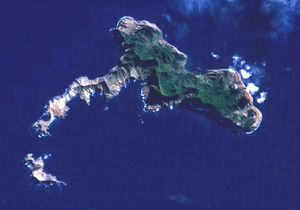
La région Fernandez est une des 35 phytodivisions définies par Armen Takhtajan dans son ouvrage Floristicheskie oblasti Zemli. Cette phytorégion fait partie du royaume Holantarctique au même titre que les trois régions suivantes : chilienne-patagonienne, îles subantarctiques du sud et néo-zélandaise. Elle possède un taux d'endémisme de 70 % chez les plantes vasculaires, dont deux familles et 20 genres uniques. Cette région ne comprend qu'une seule province, la province Fernandez.
L'archipel Juan Fernández, est un archipel du Chili situé à environ 675 kilomètres au large des côtes sud-américaines, dans l'Est de l'océan Pacifique sud. L'île Alejandro Selkirk, la plus occidentale, est à une distance de 747 km à l'ouest-nord-ouest des côtes chiliennes de la région du Biobio, tandis que la plus orientale, l'île Robinson Crusoe, se trouve à 602 km des rives de la région du Maule. Administrativement, l'archipel fait partie de la région de Valparaíso et constitue l'une des neuf municipalités de la province.